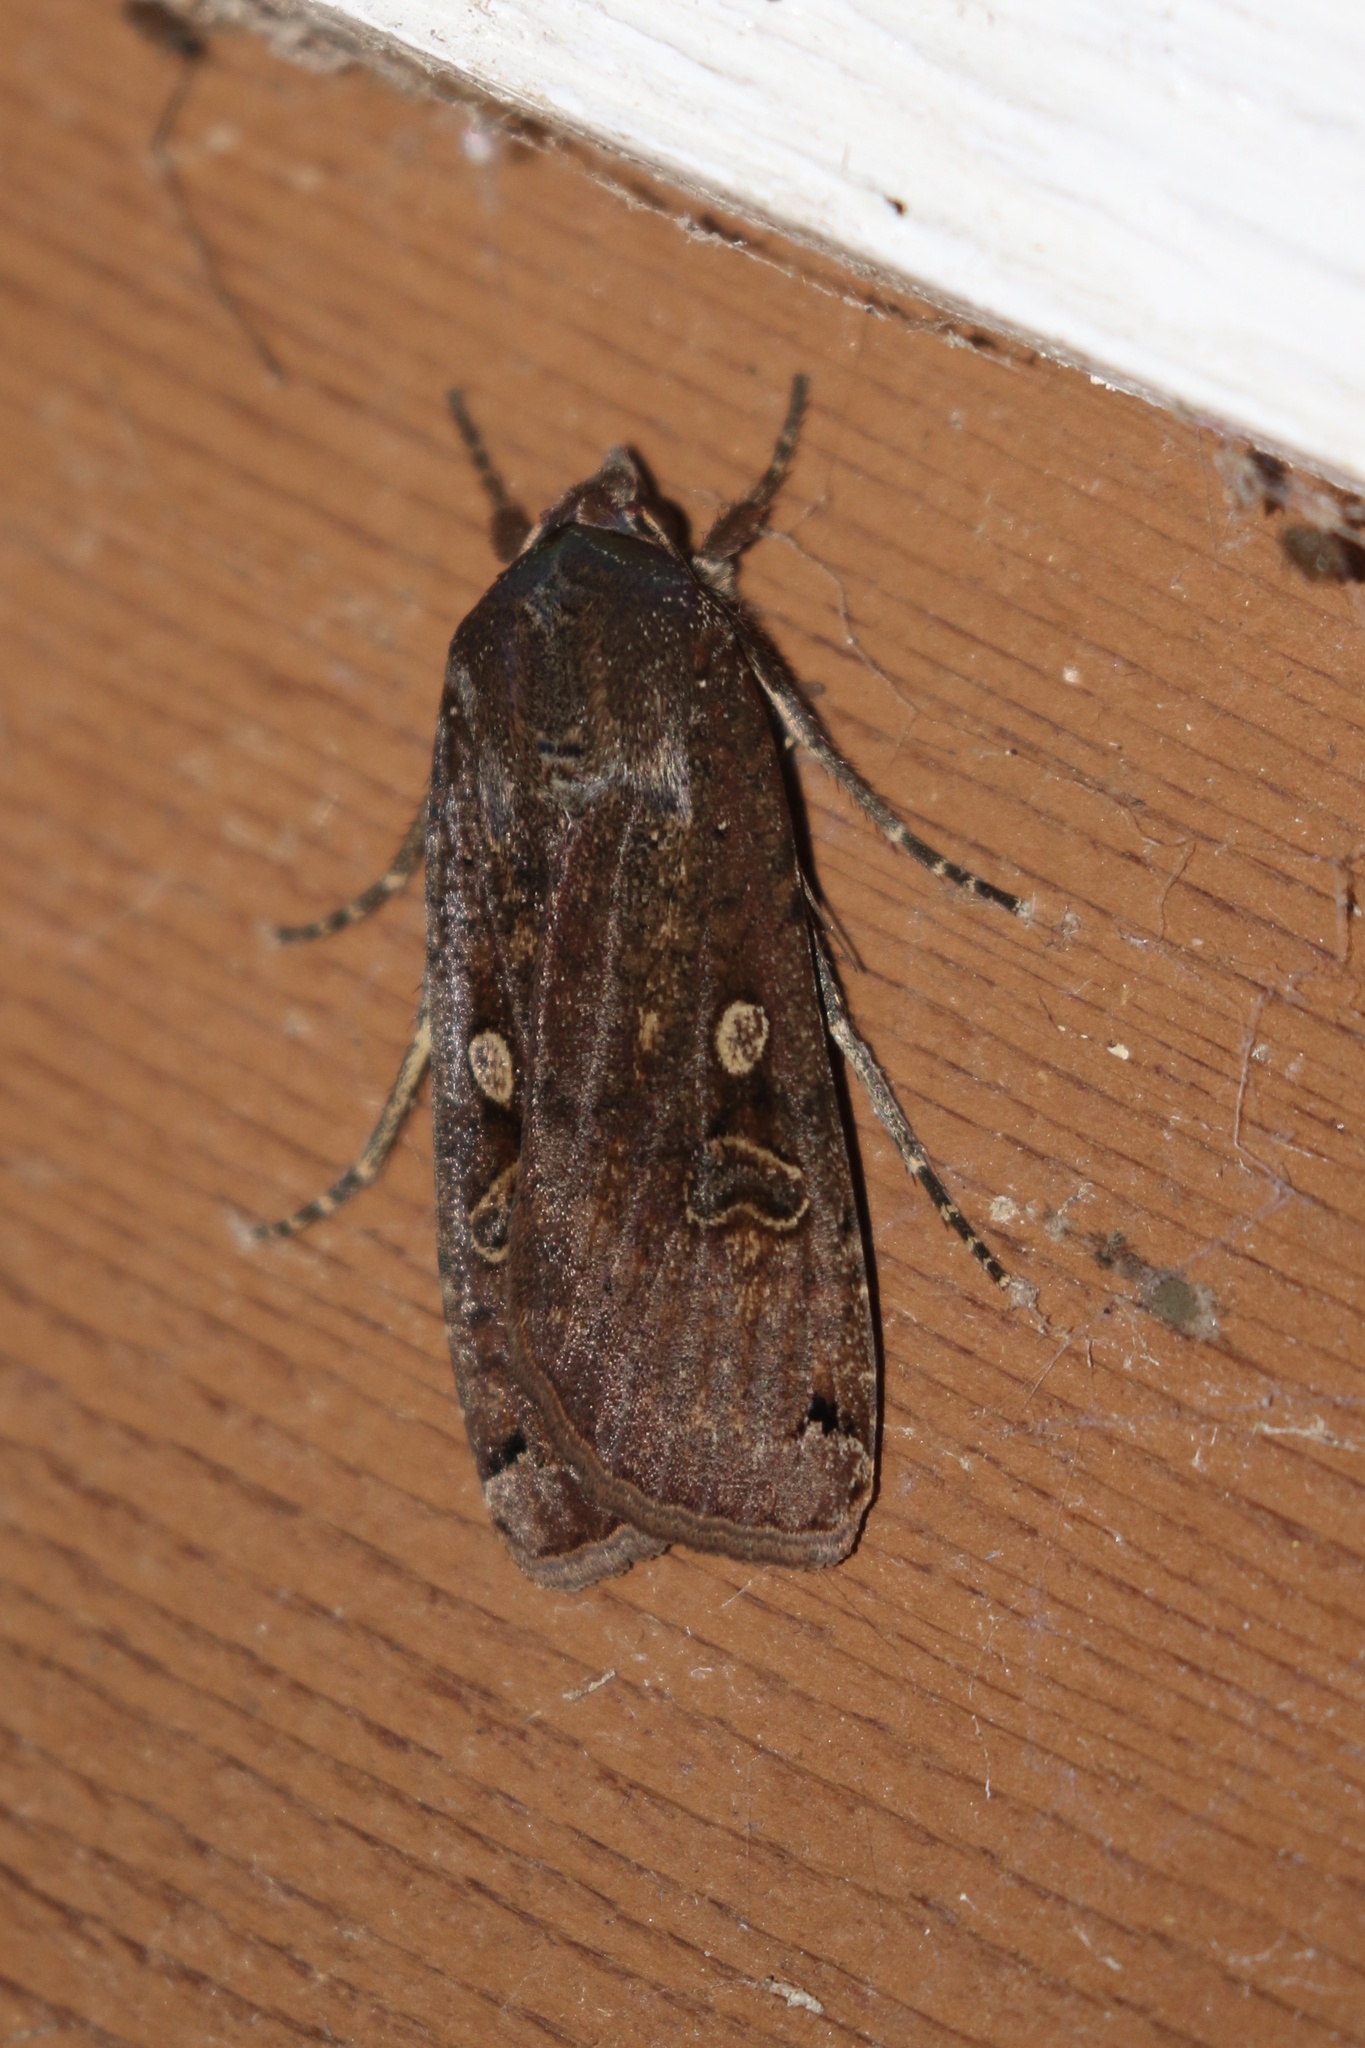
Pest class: cutworms